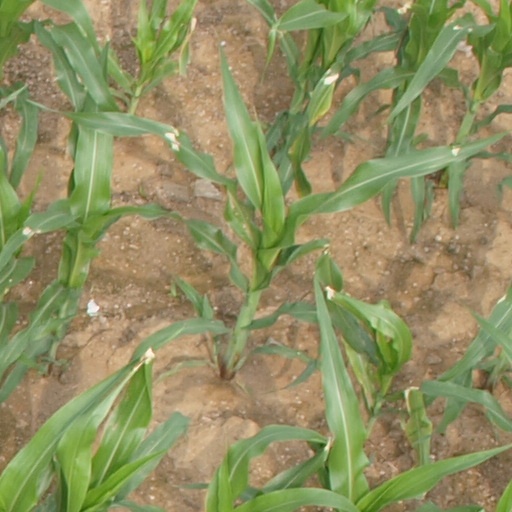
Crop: maize; corn